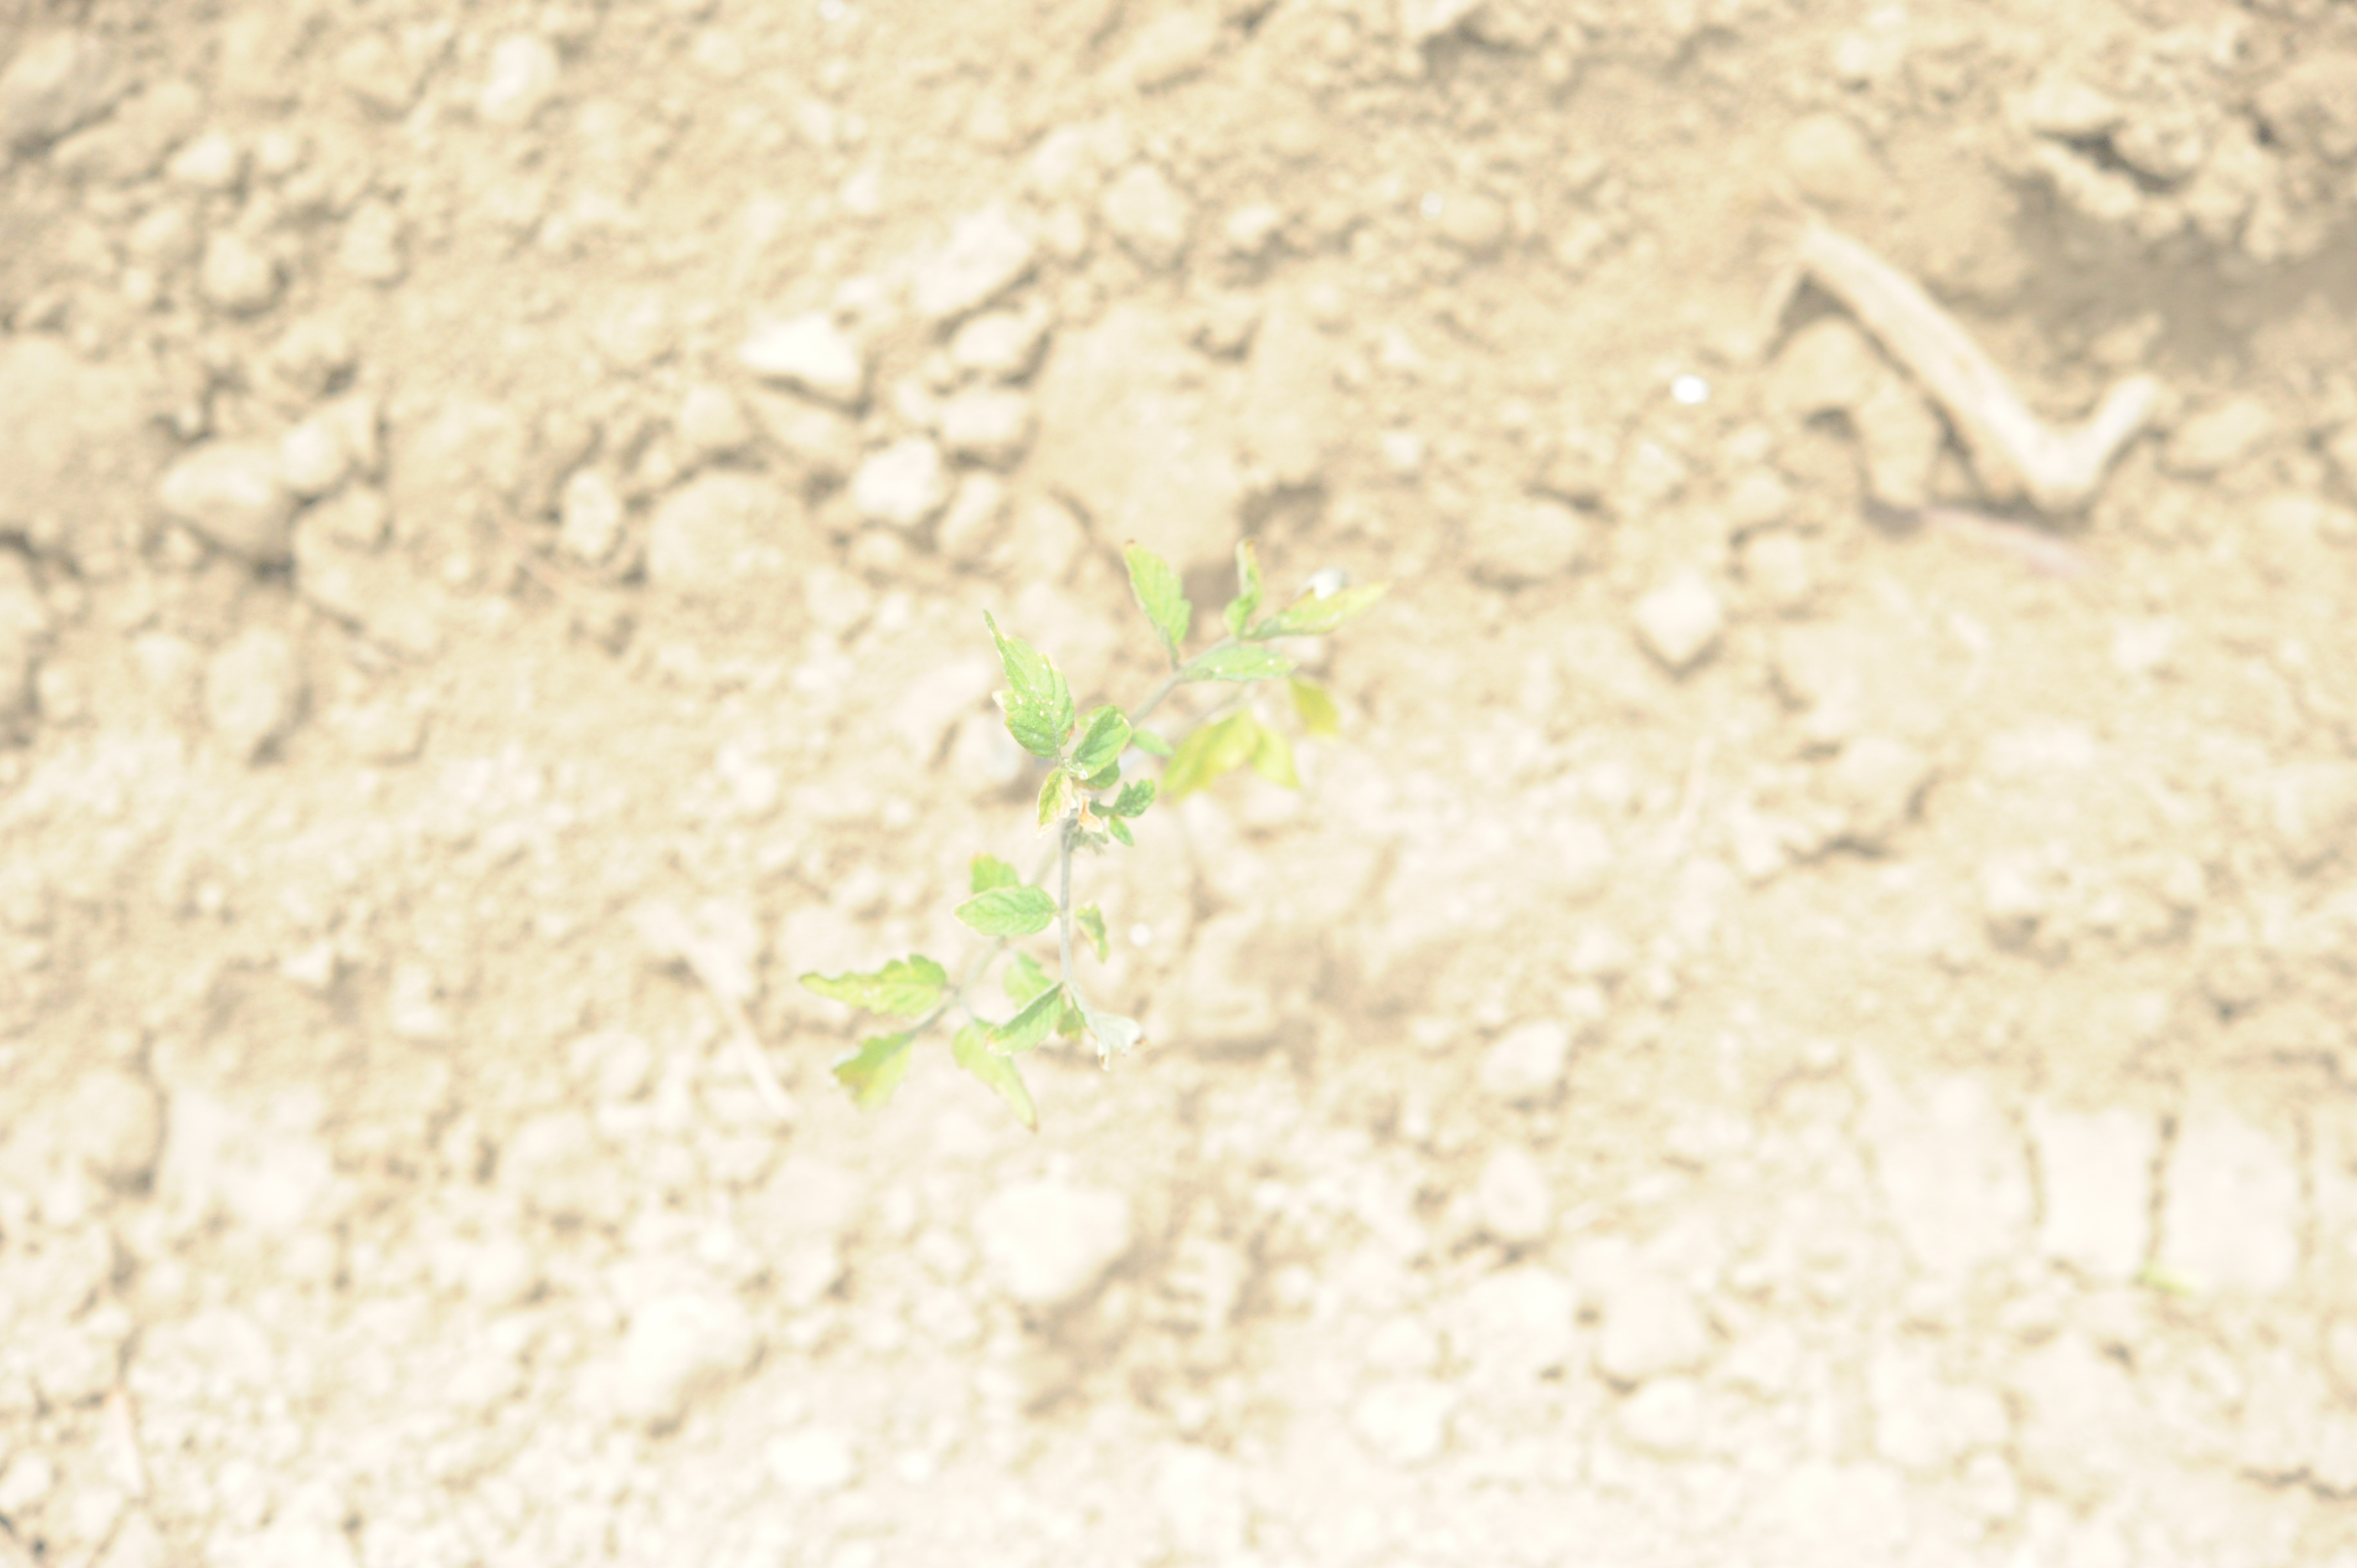
Label: tomato